Mujhse Kuchh Kehti...Yeh Khamoshiyaan

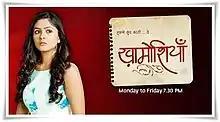

Mujhse Kuchh Kehti...Yeh Khamoshiyaan is an Indian television series on Star Plus. The serial stars Mrunal Thakur, Mrinal Kulkarni and Manit Joura in lead role.